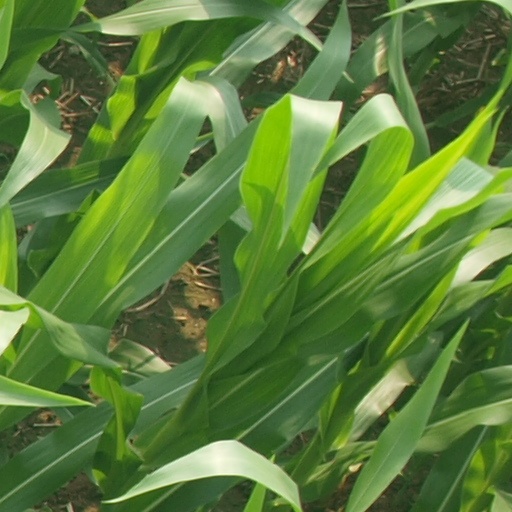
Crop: maize; corn